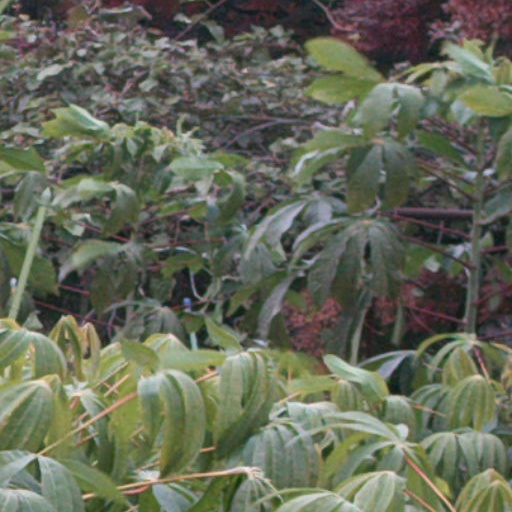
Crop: cassava